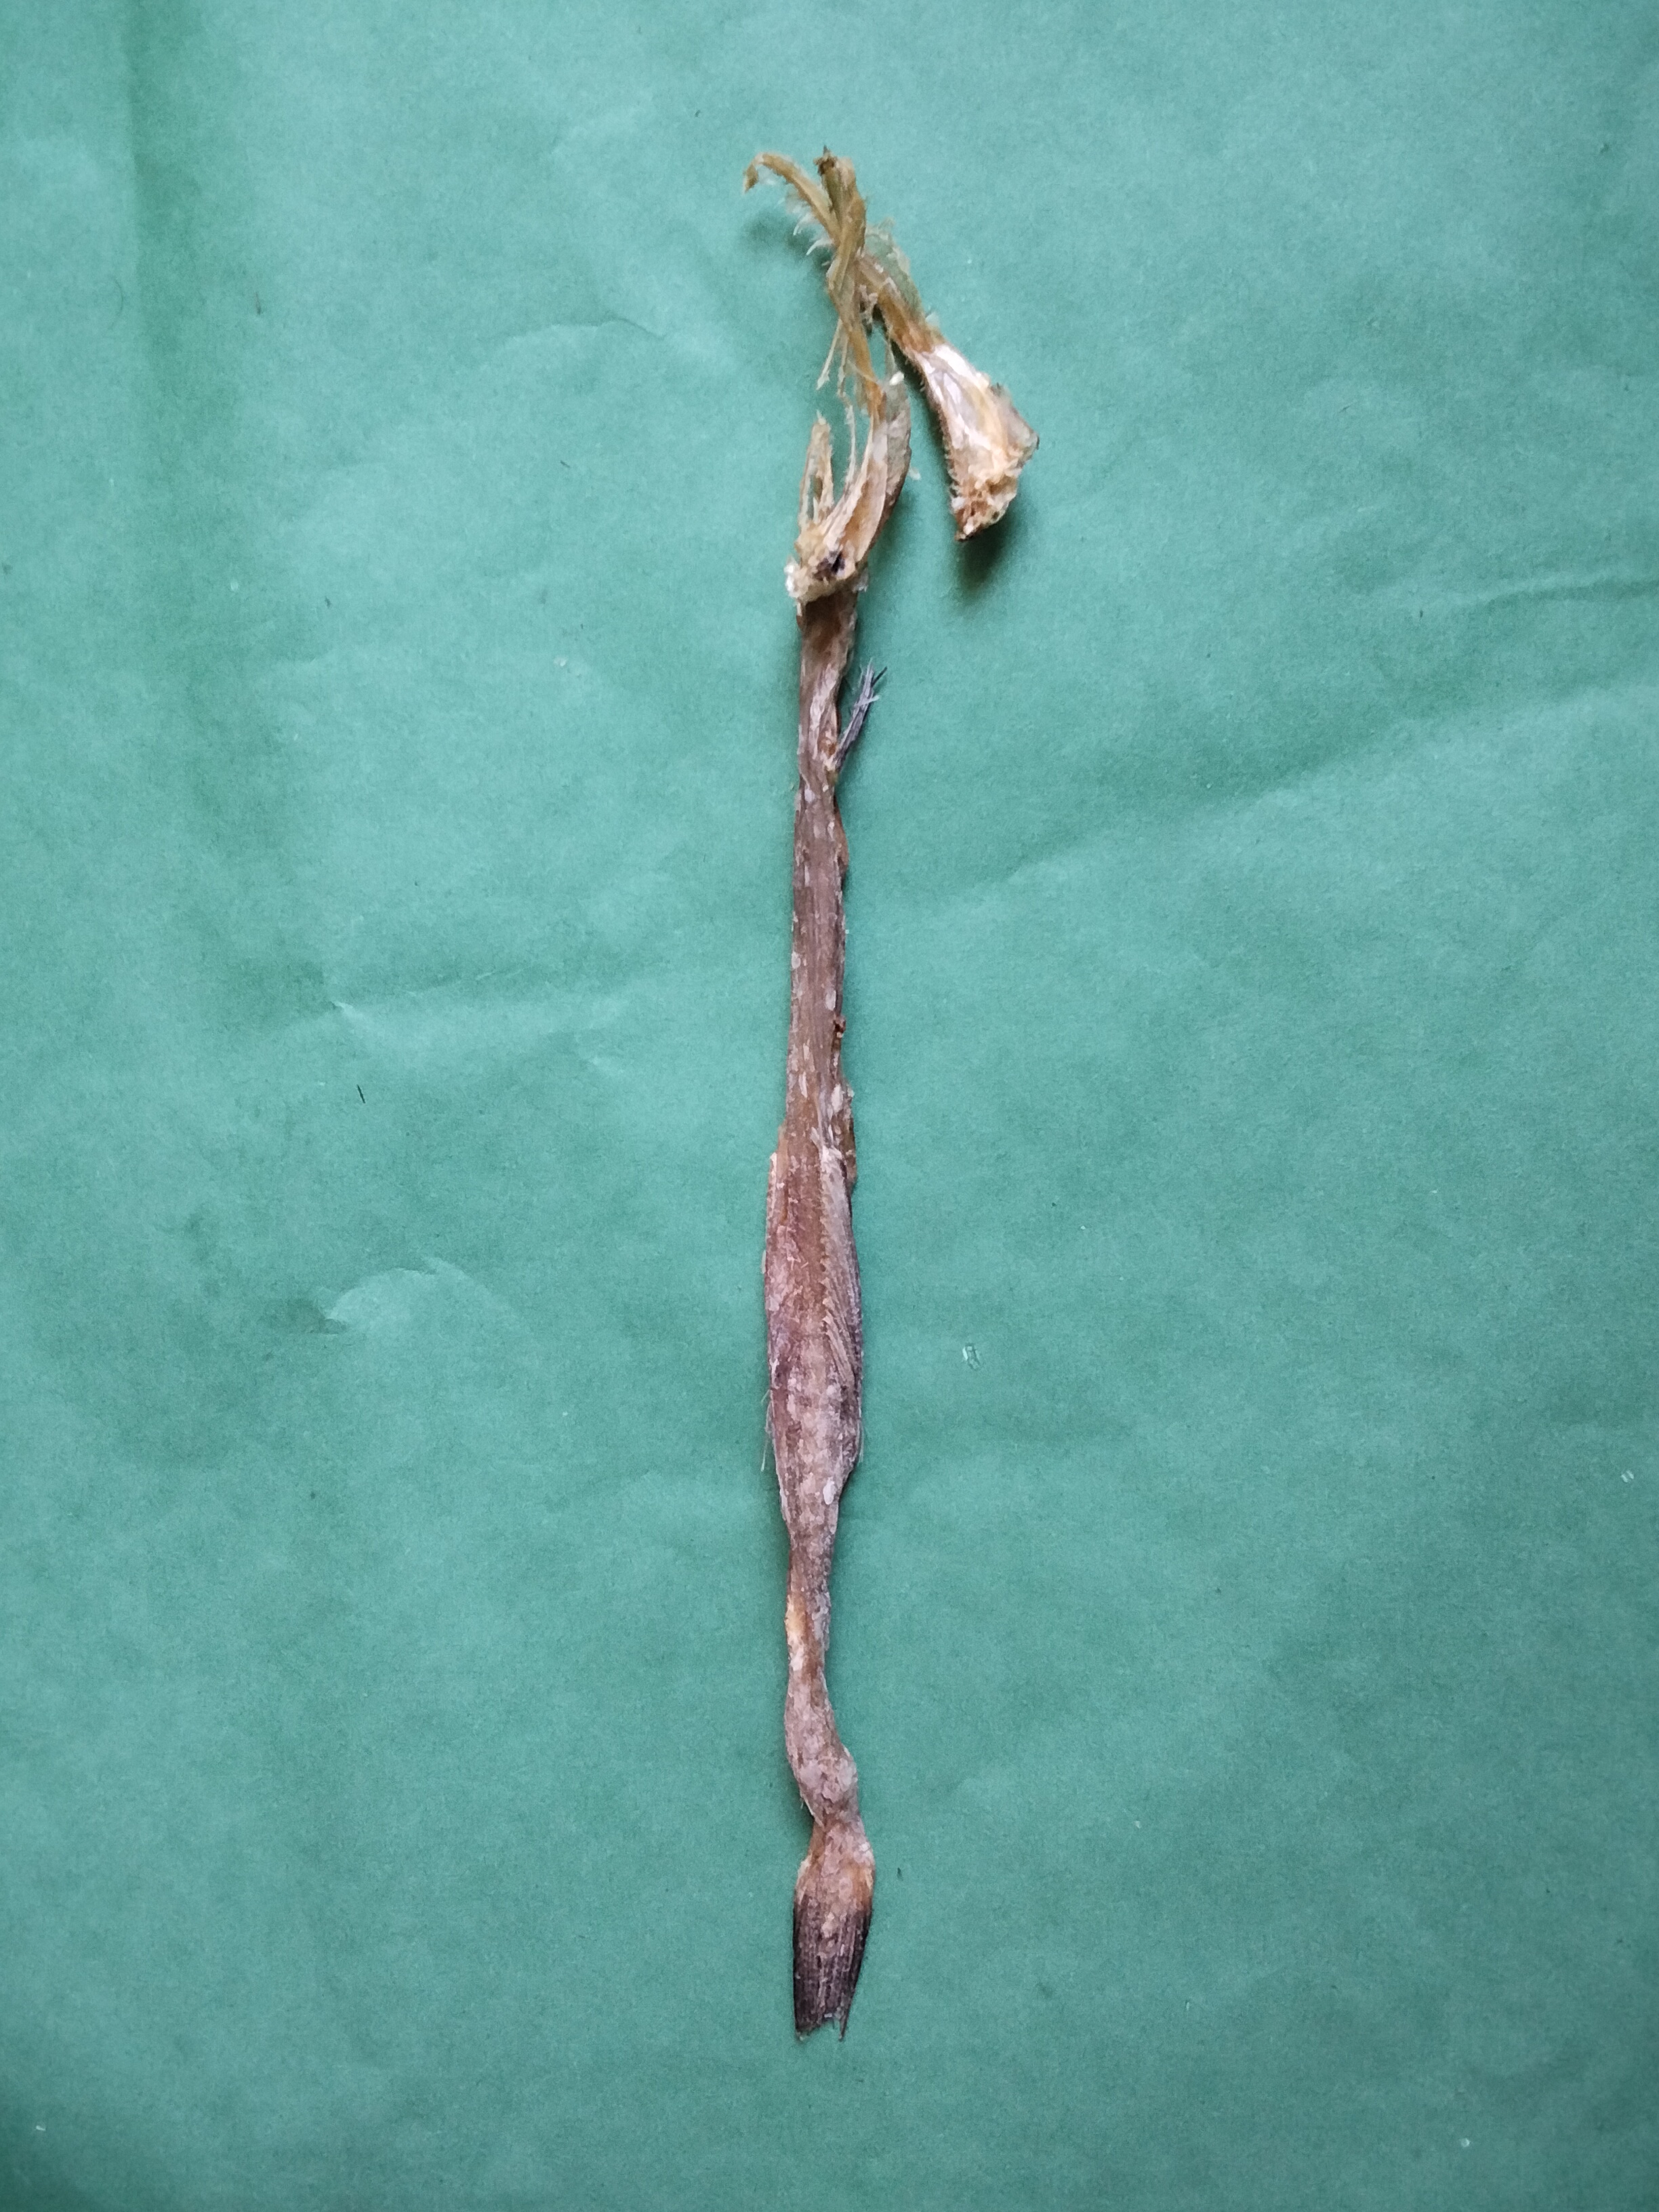
Species: Loitta